Steven Sinofsky

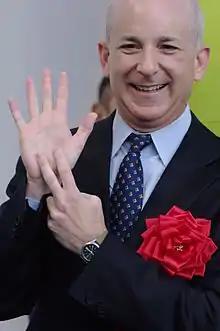
Sinofsky making a "7" hand gesture at the announcement of Windows 7

Steven Jay Sinofsky (born 1965) is an American businessman, investor and software engineer. He served as president of the Windows Division at Microsoft from July 2009 until his resignation on November 13, 2012.